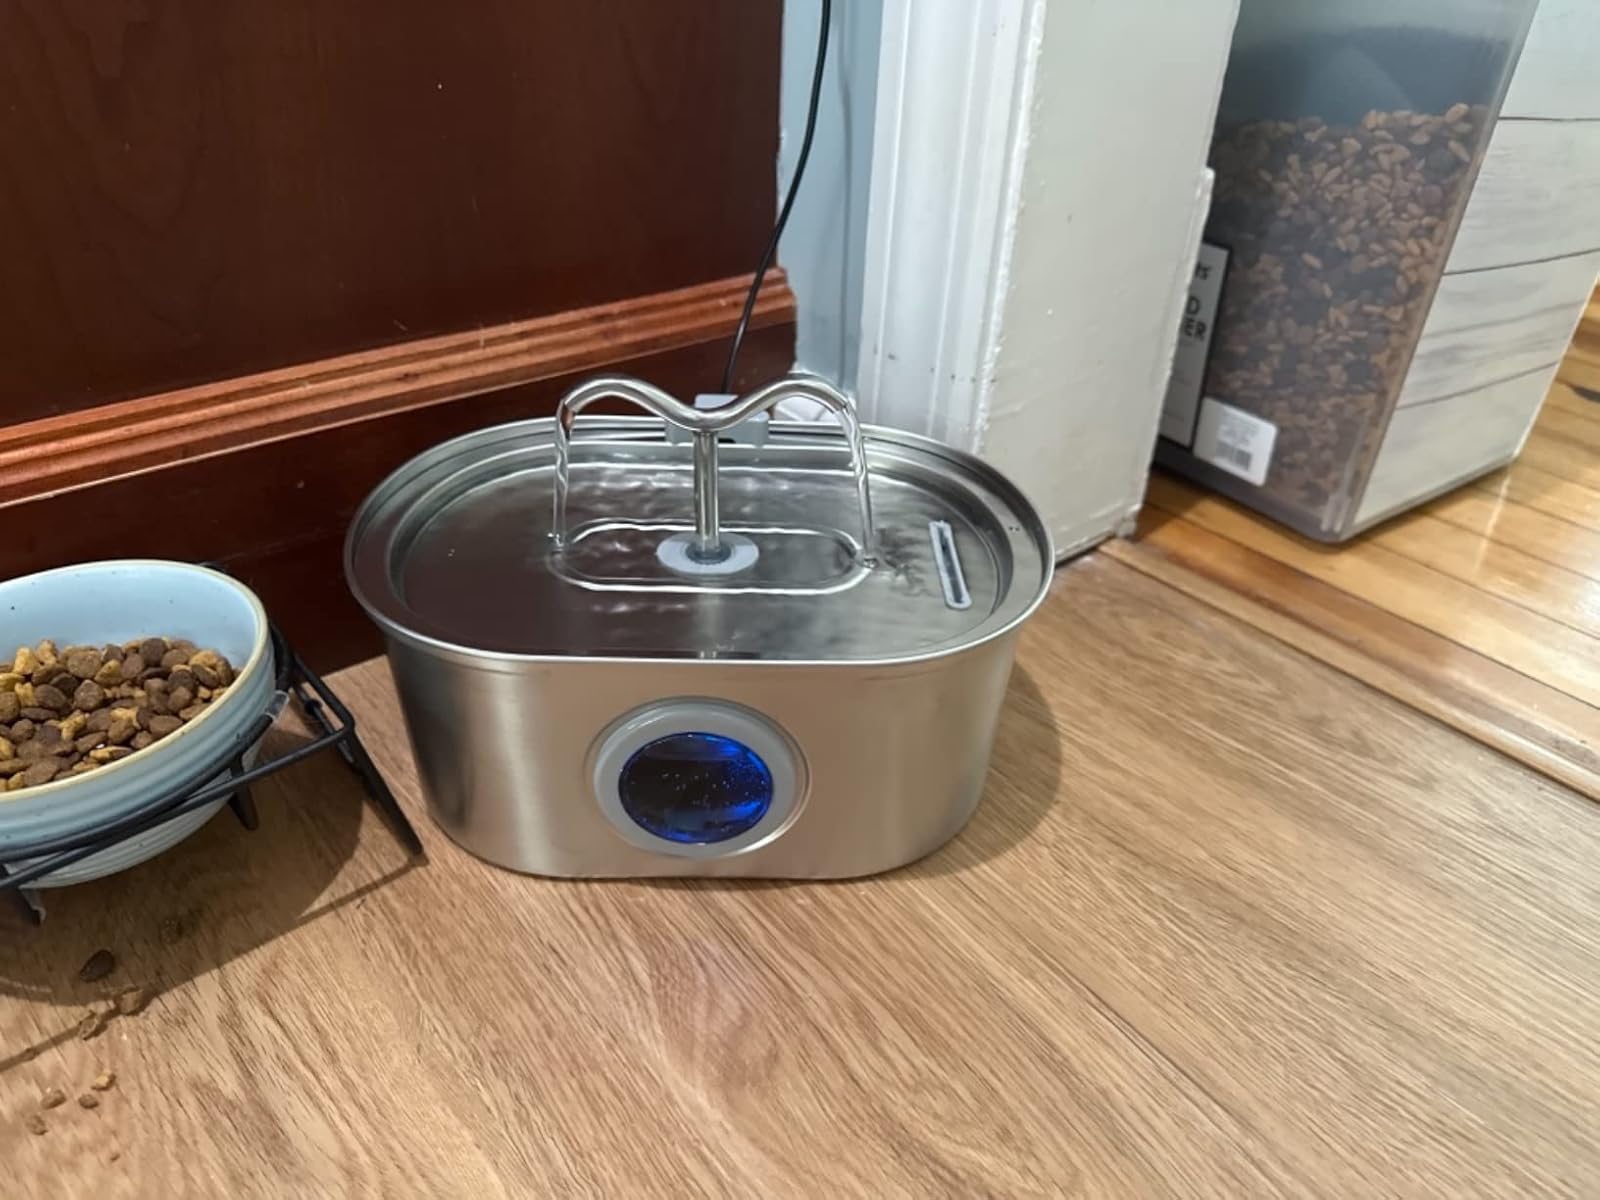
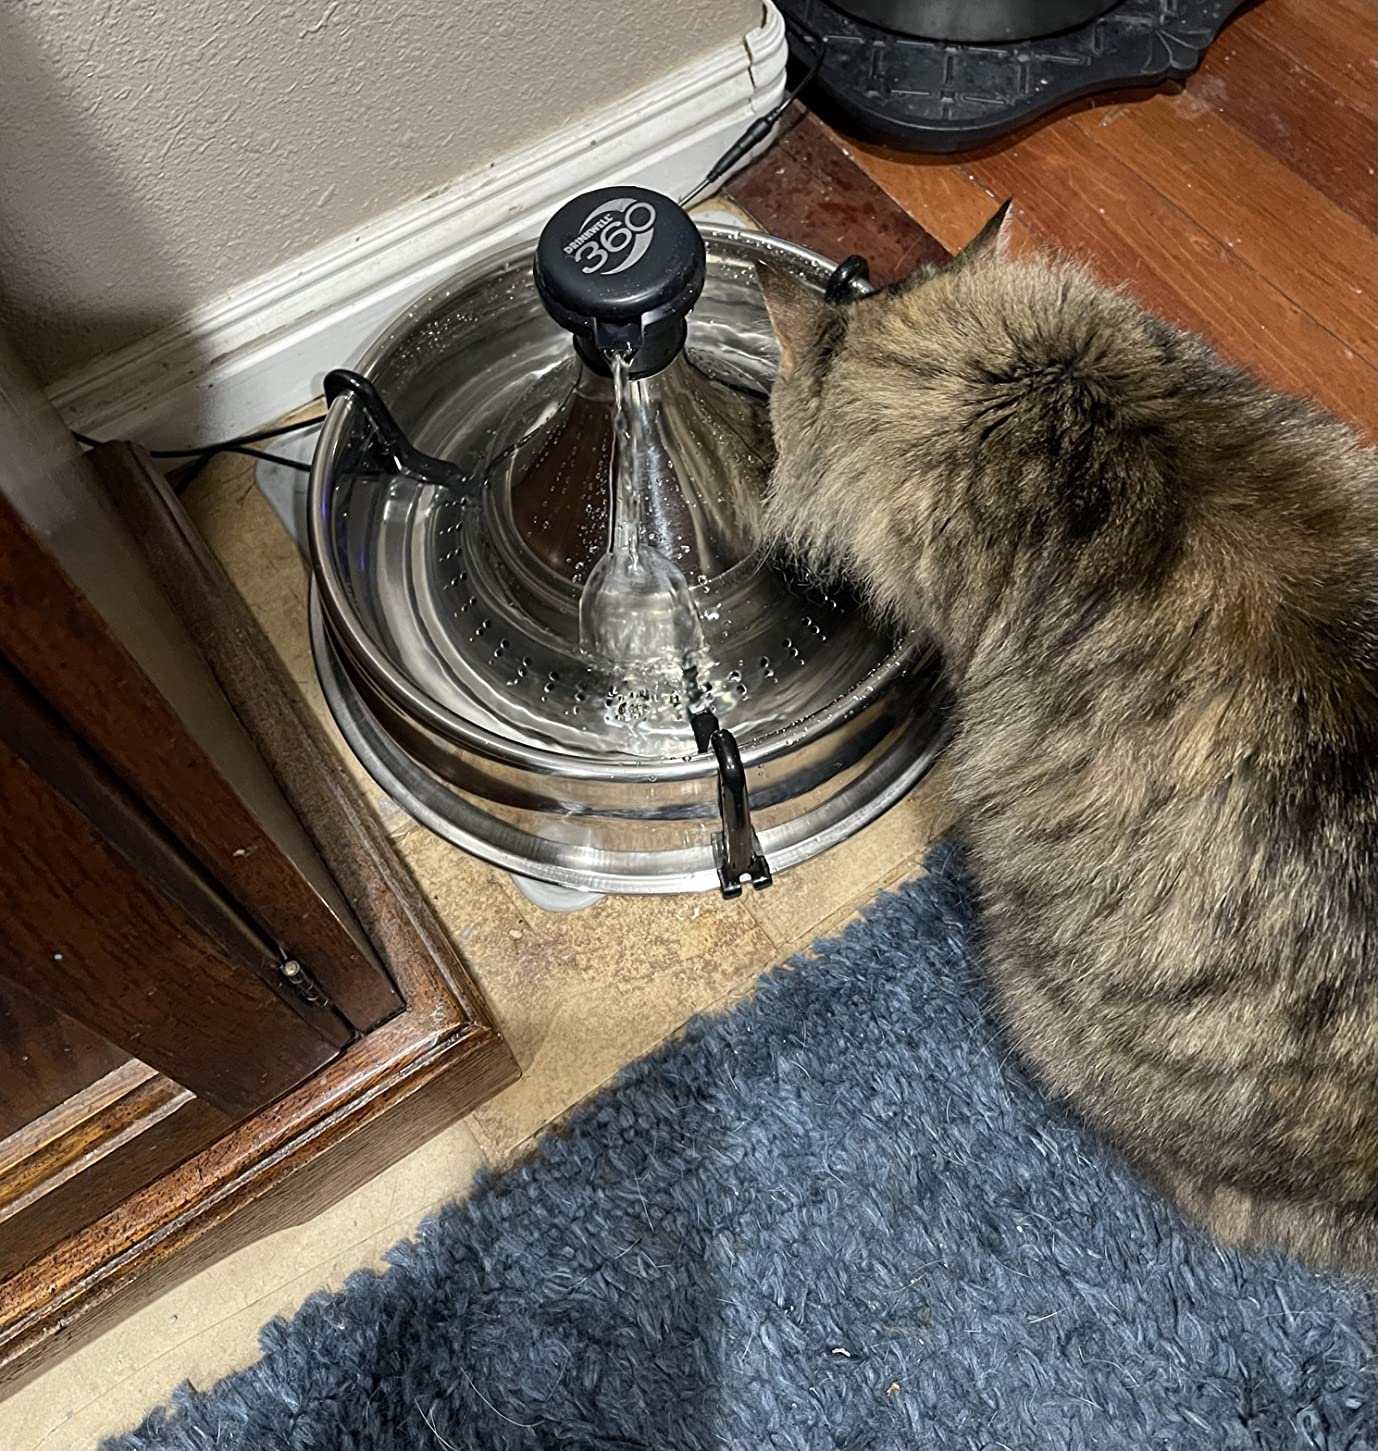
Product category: items_bowl
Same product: no